Felicitas

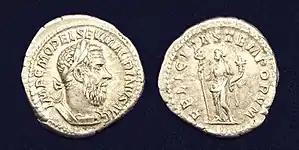
AR Denarius of Macrinus, reverse side with 'FELICITAS TEMPORVM'.

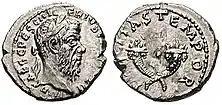
"Felicitas Temporum" represented by a pair of cornucopiae on a denarius (193-194 AD) issued under Pescennius Niger

The cult of Felicitas is first recorded in the mid-2nd century BC, when a temple was dedicated to her by Lucius Licinius Lucullus, grandfather of the famous Lucullus, using booty from his military campaigns in Spain in 151–150 BC. Predecessor to a noted connoisseur of art, Lucullus obtained and dedicated several statues looted by Mummius from Greece, including works by Praxiteles: the "Thespiades," a statue group of the Muses brought from Thespiae, and a Venus. This Temple of Felicitas was among several that had a secondary function as art museums, and was recommended by Cicero along with the Temple of "Fortuna Huiusce Diei" for those who enjoyed viewing art but lacked the means to amass private collections. The temple was located in the Velabrum in the "Vicus Tuscus" of the Campus Martius, along a route associated with triumphs: the axle of Julius Caesar's triumphal chariot in 46 BC is supposed to have broken in front of it. The temple was destroyed by a fire during the reign of Claudius, though the Muses were rescued. It was not rebuilt at this site.